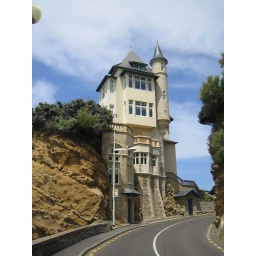
This haunted house at the beach in Biarritz.